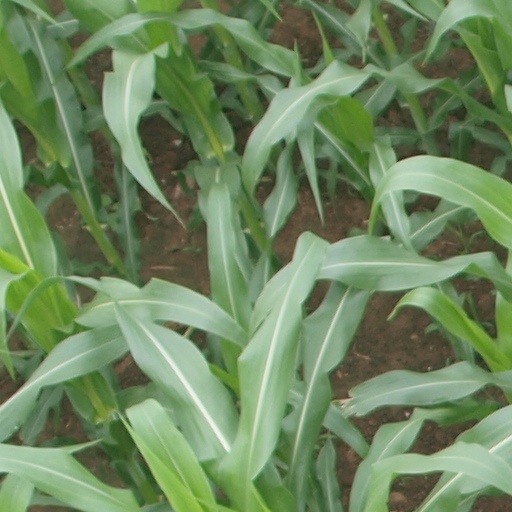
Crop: maize; corn